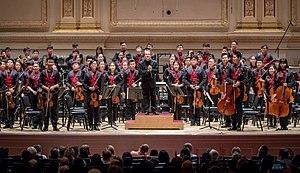
Ludovic Morlot est un chef d'orchestre français. Il a été le directeur musical de l'Orchestre symphonique de Seattle de la saison 2011-2012 à la saison 2018-2019.